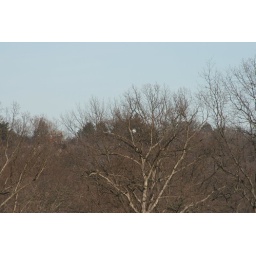
bag in tree